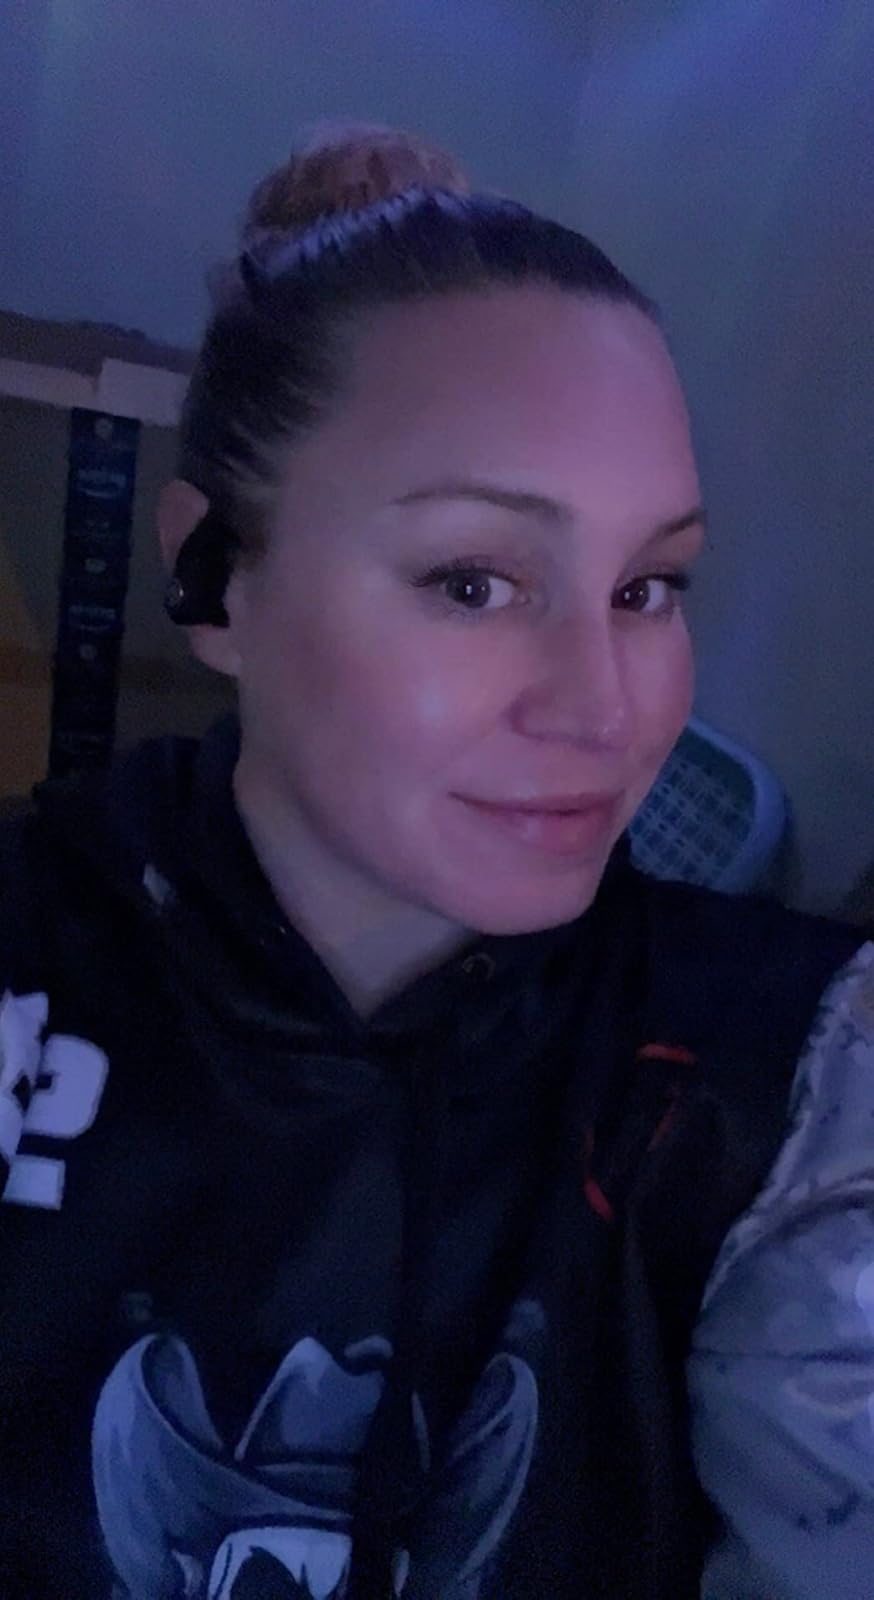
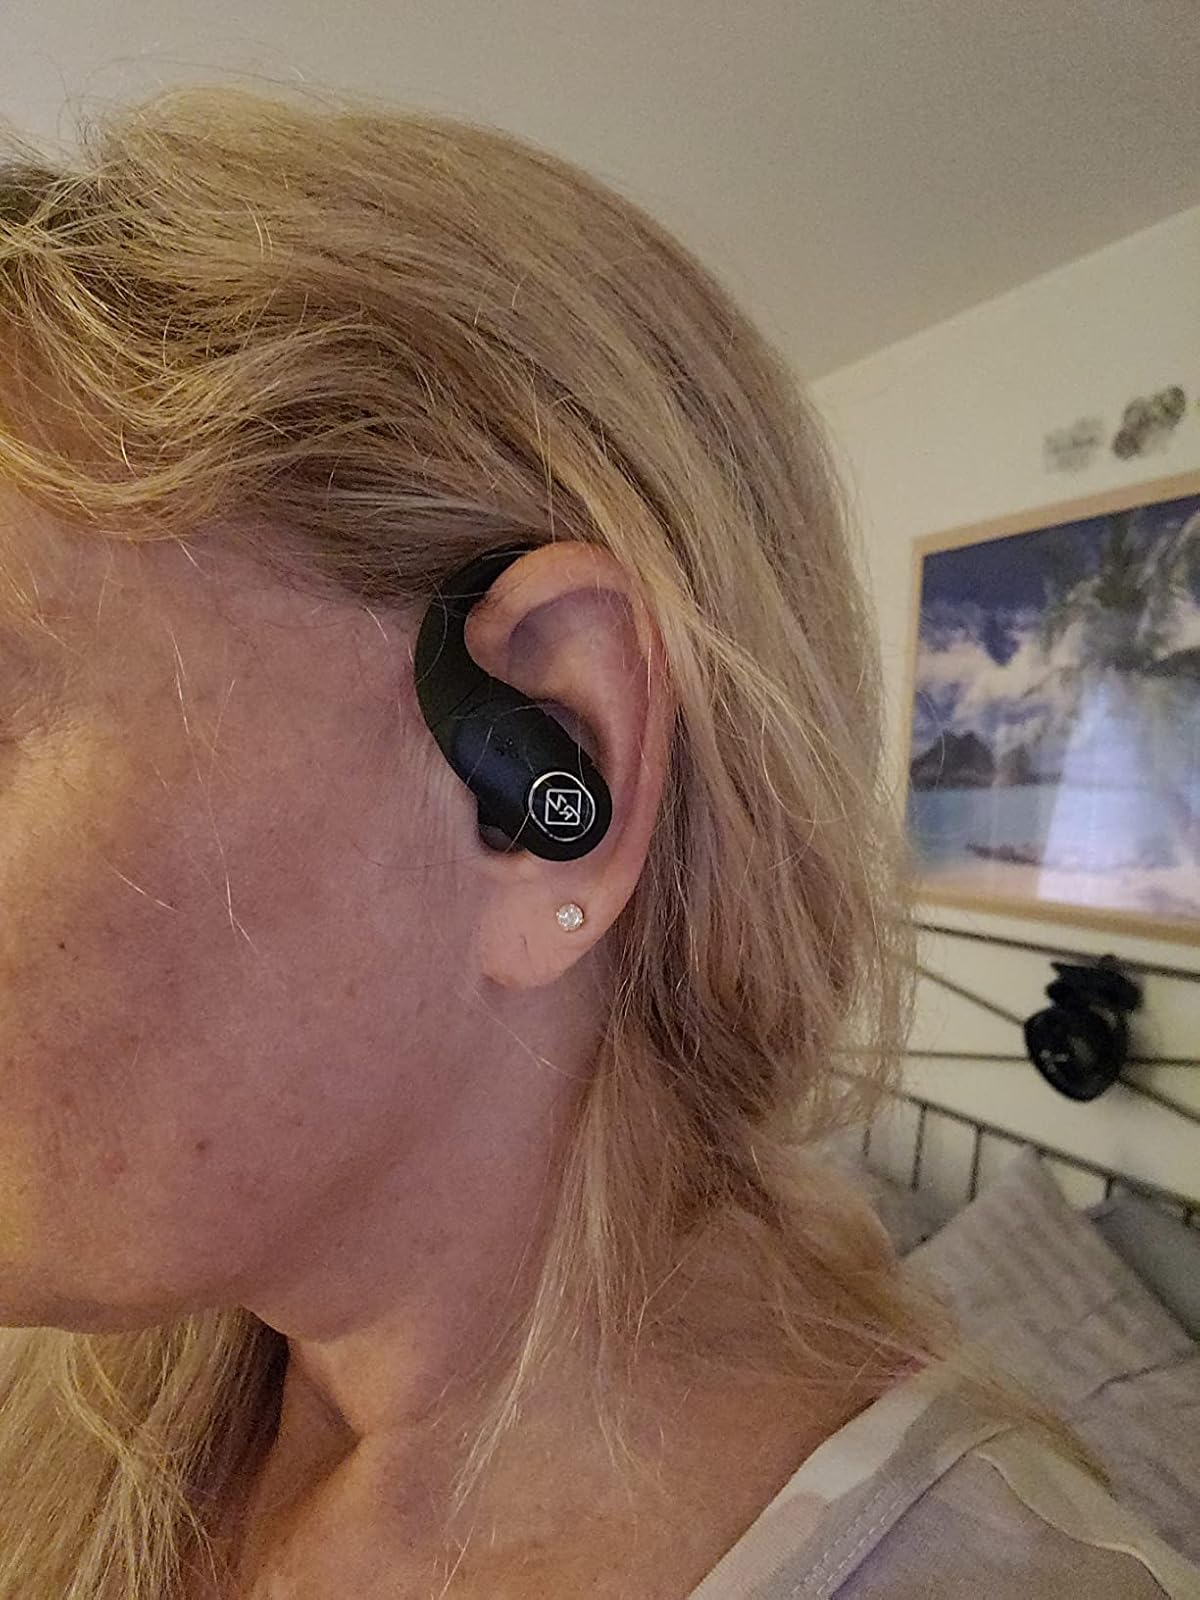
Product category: earbuds
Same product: yes